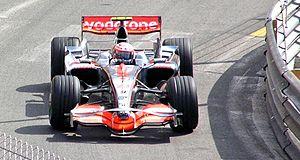
Le Grand Prix automobile de Monaco 2008, disputé sur le circuit de Monaco le 25 mai 2008, est la 791ᵉ course du championnat du monde de Formule 1 courue depuis 1950 et la sixième manche du championnat 2008. Disputée sur une distance de soixante-seize tours au lieu des soixante-dix-huit initialement prévus, l'épreuve est remportée par le pilote McLaren, Lewis Hamilton. Robert Kubica, pilote de l'équipe BMW Sauber, termine deuxième tandis que Felipe Massa, parti en pole position, s'empare de la troisième place au volant de la Ferrari F2008.